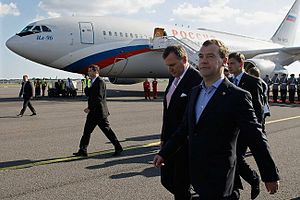
Rossiya / Flyflåde / Regerings fly
Ruslands præsident Dmitrij Medvedev foran sit Rossiya Ilyushin Il-96 fly i Berlin 2010.